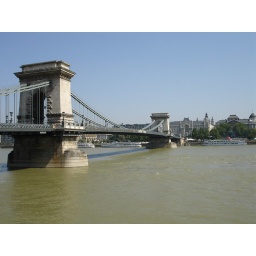
chain bridge over the river danube